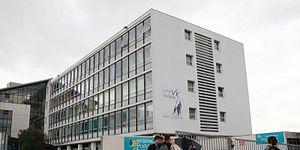
Batiment A vu de l’extérieur de l'enceinte de l'établissement